Cork Premier Intermediate Football Championship

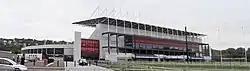
Páirc Uí Chaoimh hosted the 2024 final between Glanmire and Boherbue.

Fixtures in the opening rounds of the championship are usually played at a neutral venue that is deemed halfway between the participating teams.